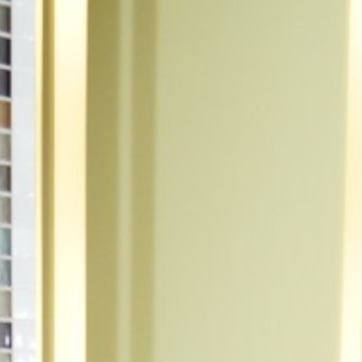
Material: mirror